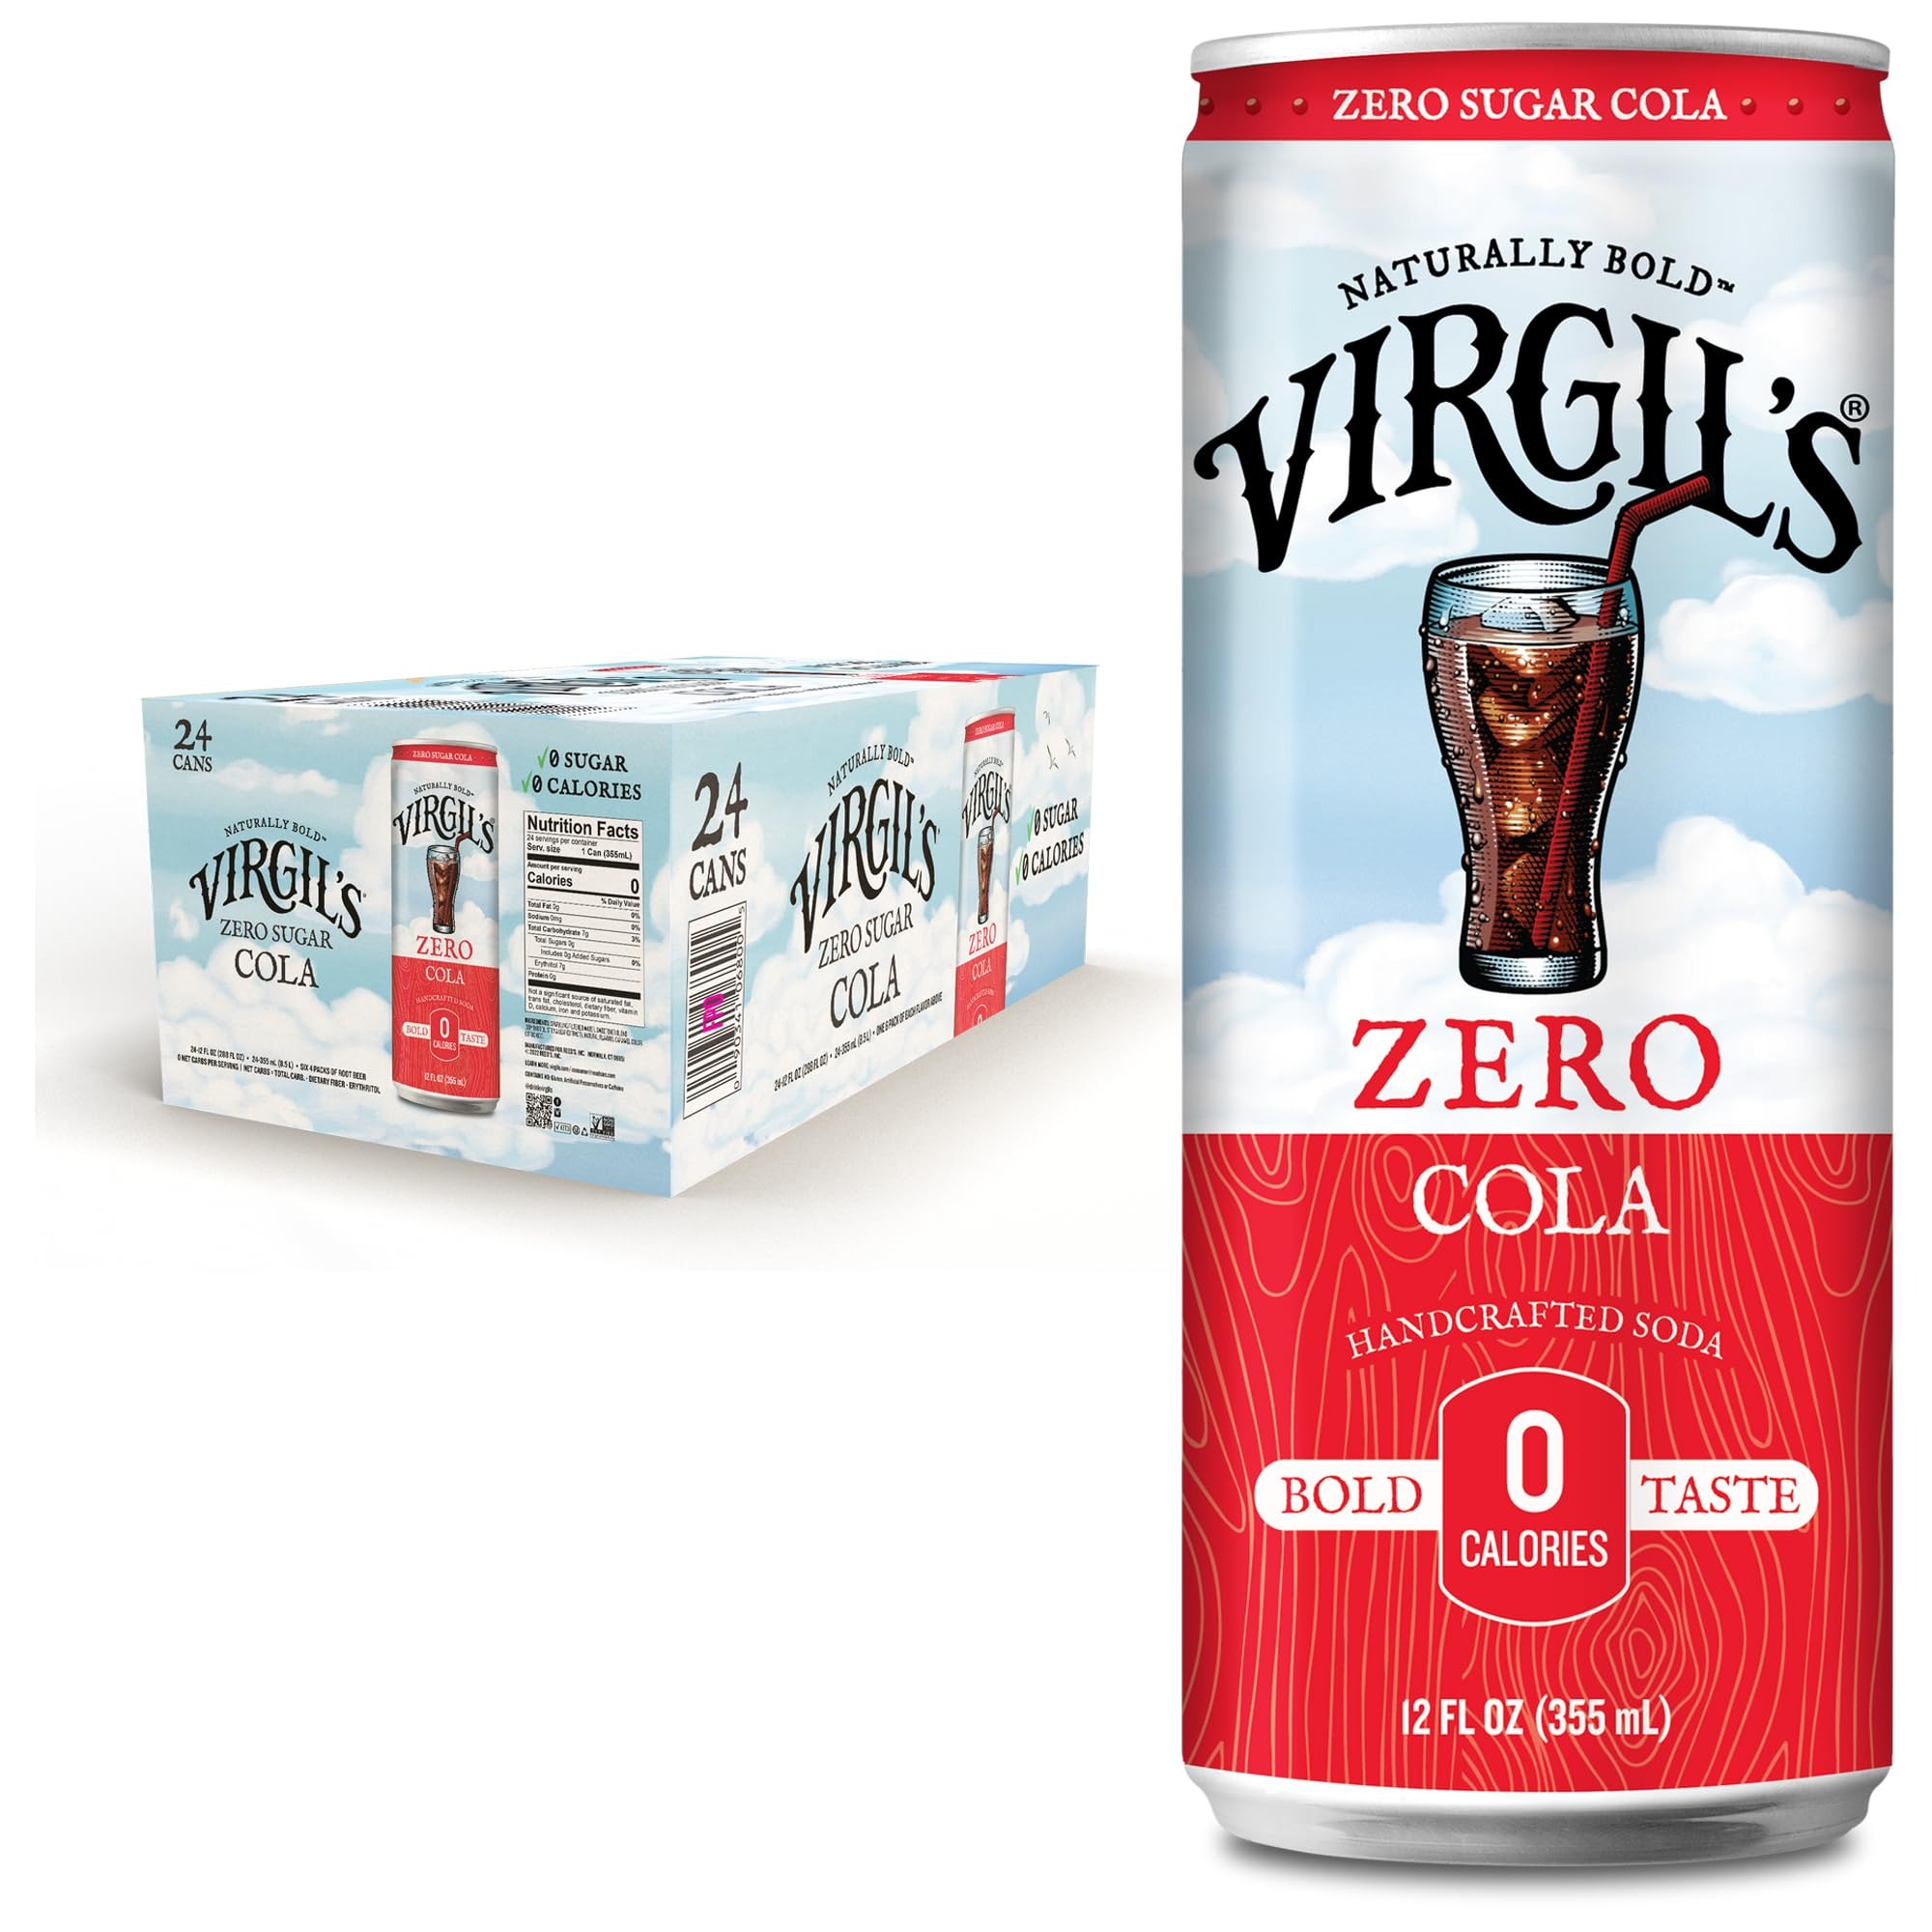
Item Name: Virgil's Zero Sugar Cola - Bold Flavor, Caffeine Free - Zero Calorie - 12oz Slim Cans, 24 Pack
Bullet Point 1: 24 Slim Cans of Virgil's Zero Sugar Cola - Handcrafted Bold Flavor from Premium Spices & Herbs - Zero Calorie & Zero Sugar
Bullet Point 2: ZERO SUGAR & ZERO CALORIES: Enjoy the bold cola flavor guilt-free with our proprietary natural sweetener blend.
Bullet Point 3: HANDCRAFTED BOLD FLAVOR: Expertly crafted from the finest spices, herbs, and fruit extracts for a unique taste experience.
Bullet Point 4: NATURALLY BOLD INGREDIENTS: No artificial preservatives or colors—just pure, delicious refreshment.
Bullet Point 5: BOLD AND SATISFYING: A rich flavor profile that stands out, making it a true classic in a world of its own.
Bullet Point 6: COMMITMENT TO CRAFTSMANSHIP: Years of dedication to perfecting classic flavors, ensuring a robust and refreshing beverage.
Product Description: Discover the bold and refreshing taste of Virgil's Zero Sugar Cola—where quality meets craftsmanship. Handcrafted from the finest spices, herbs, and fruit extracts, this cola offers a rich flavor that sets it apart from the rest. Now available with zero calories and zero sugar, Virgil's Zero Sugar Cola delivers a guilt-free treat without sacrificing taste. Crafted with care and no artificial preservatives or colors, each sip provides a satisfying and refreshing experience that’s perfect for any occasion. Drink smart, drink well, drink Virgil’s, and enjoy the classic flavor you love, now guilt-free!
Value: 24.0
Unit: Count

Price: 61.99